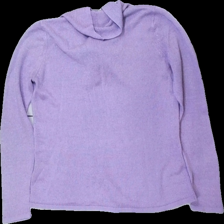
View: back
Type: Sweater
Category: Ladies
Brand: Not in the list
Brand text on label: atelier
Colors: Purple
Material: 100% acrylic
Cut: Regular
Season: All
Damage location: middle left
Damage 2 location: middle right
Price range: 50-100
Recommended usage: Reuse
Description: lila långärmad tjocktröja